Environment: real
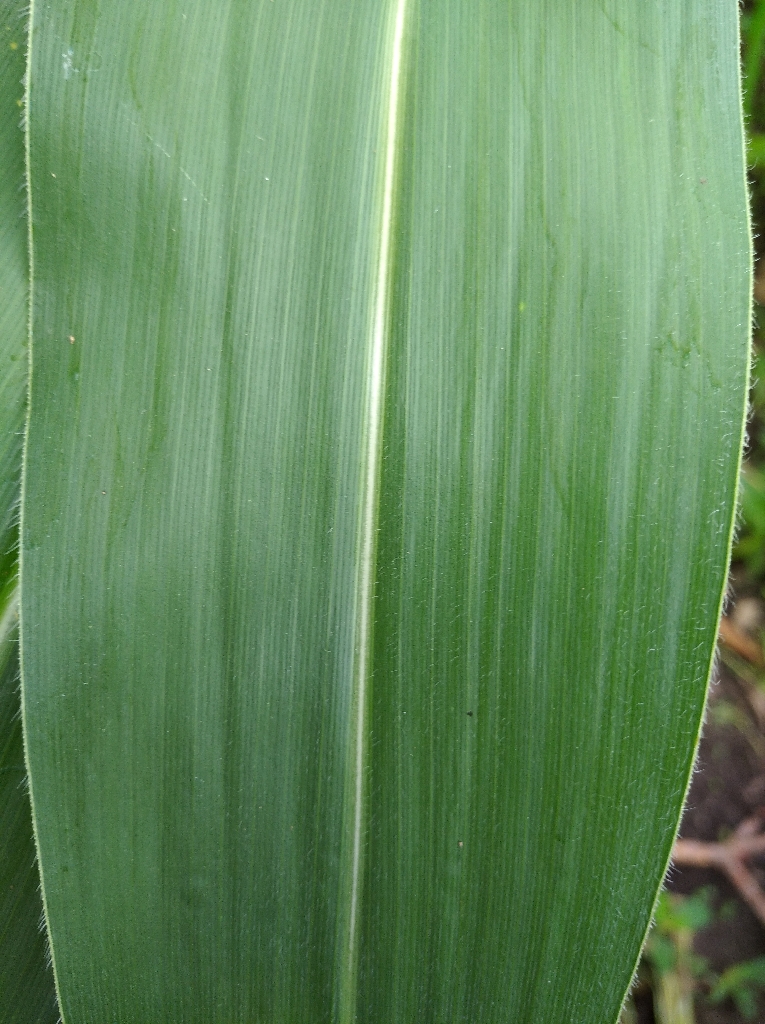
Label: healthy